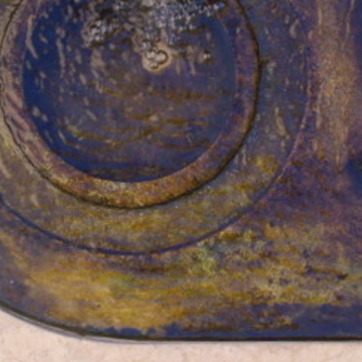
Material: water